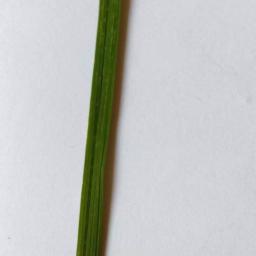
Label: Rice___Healthy